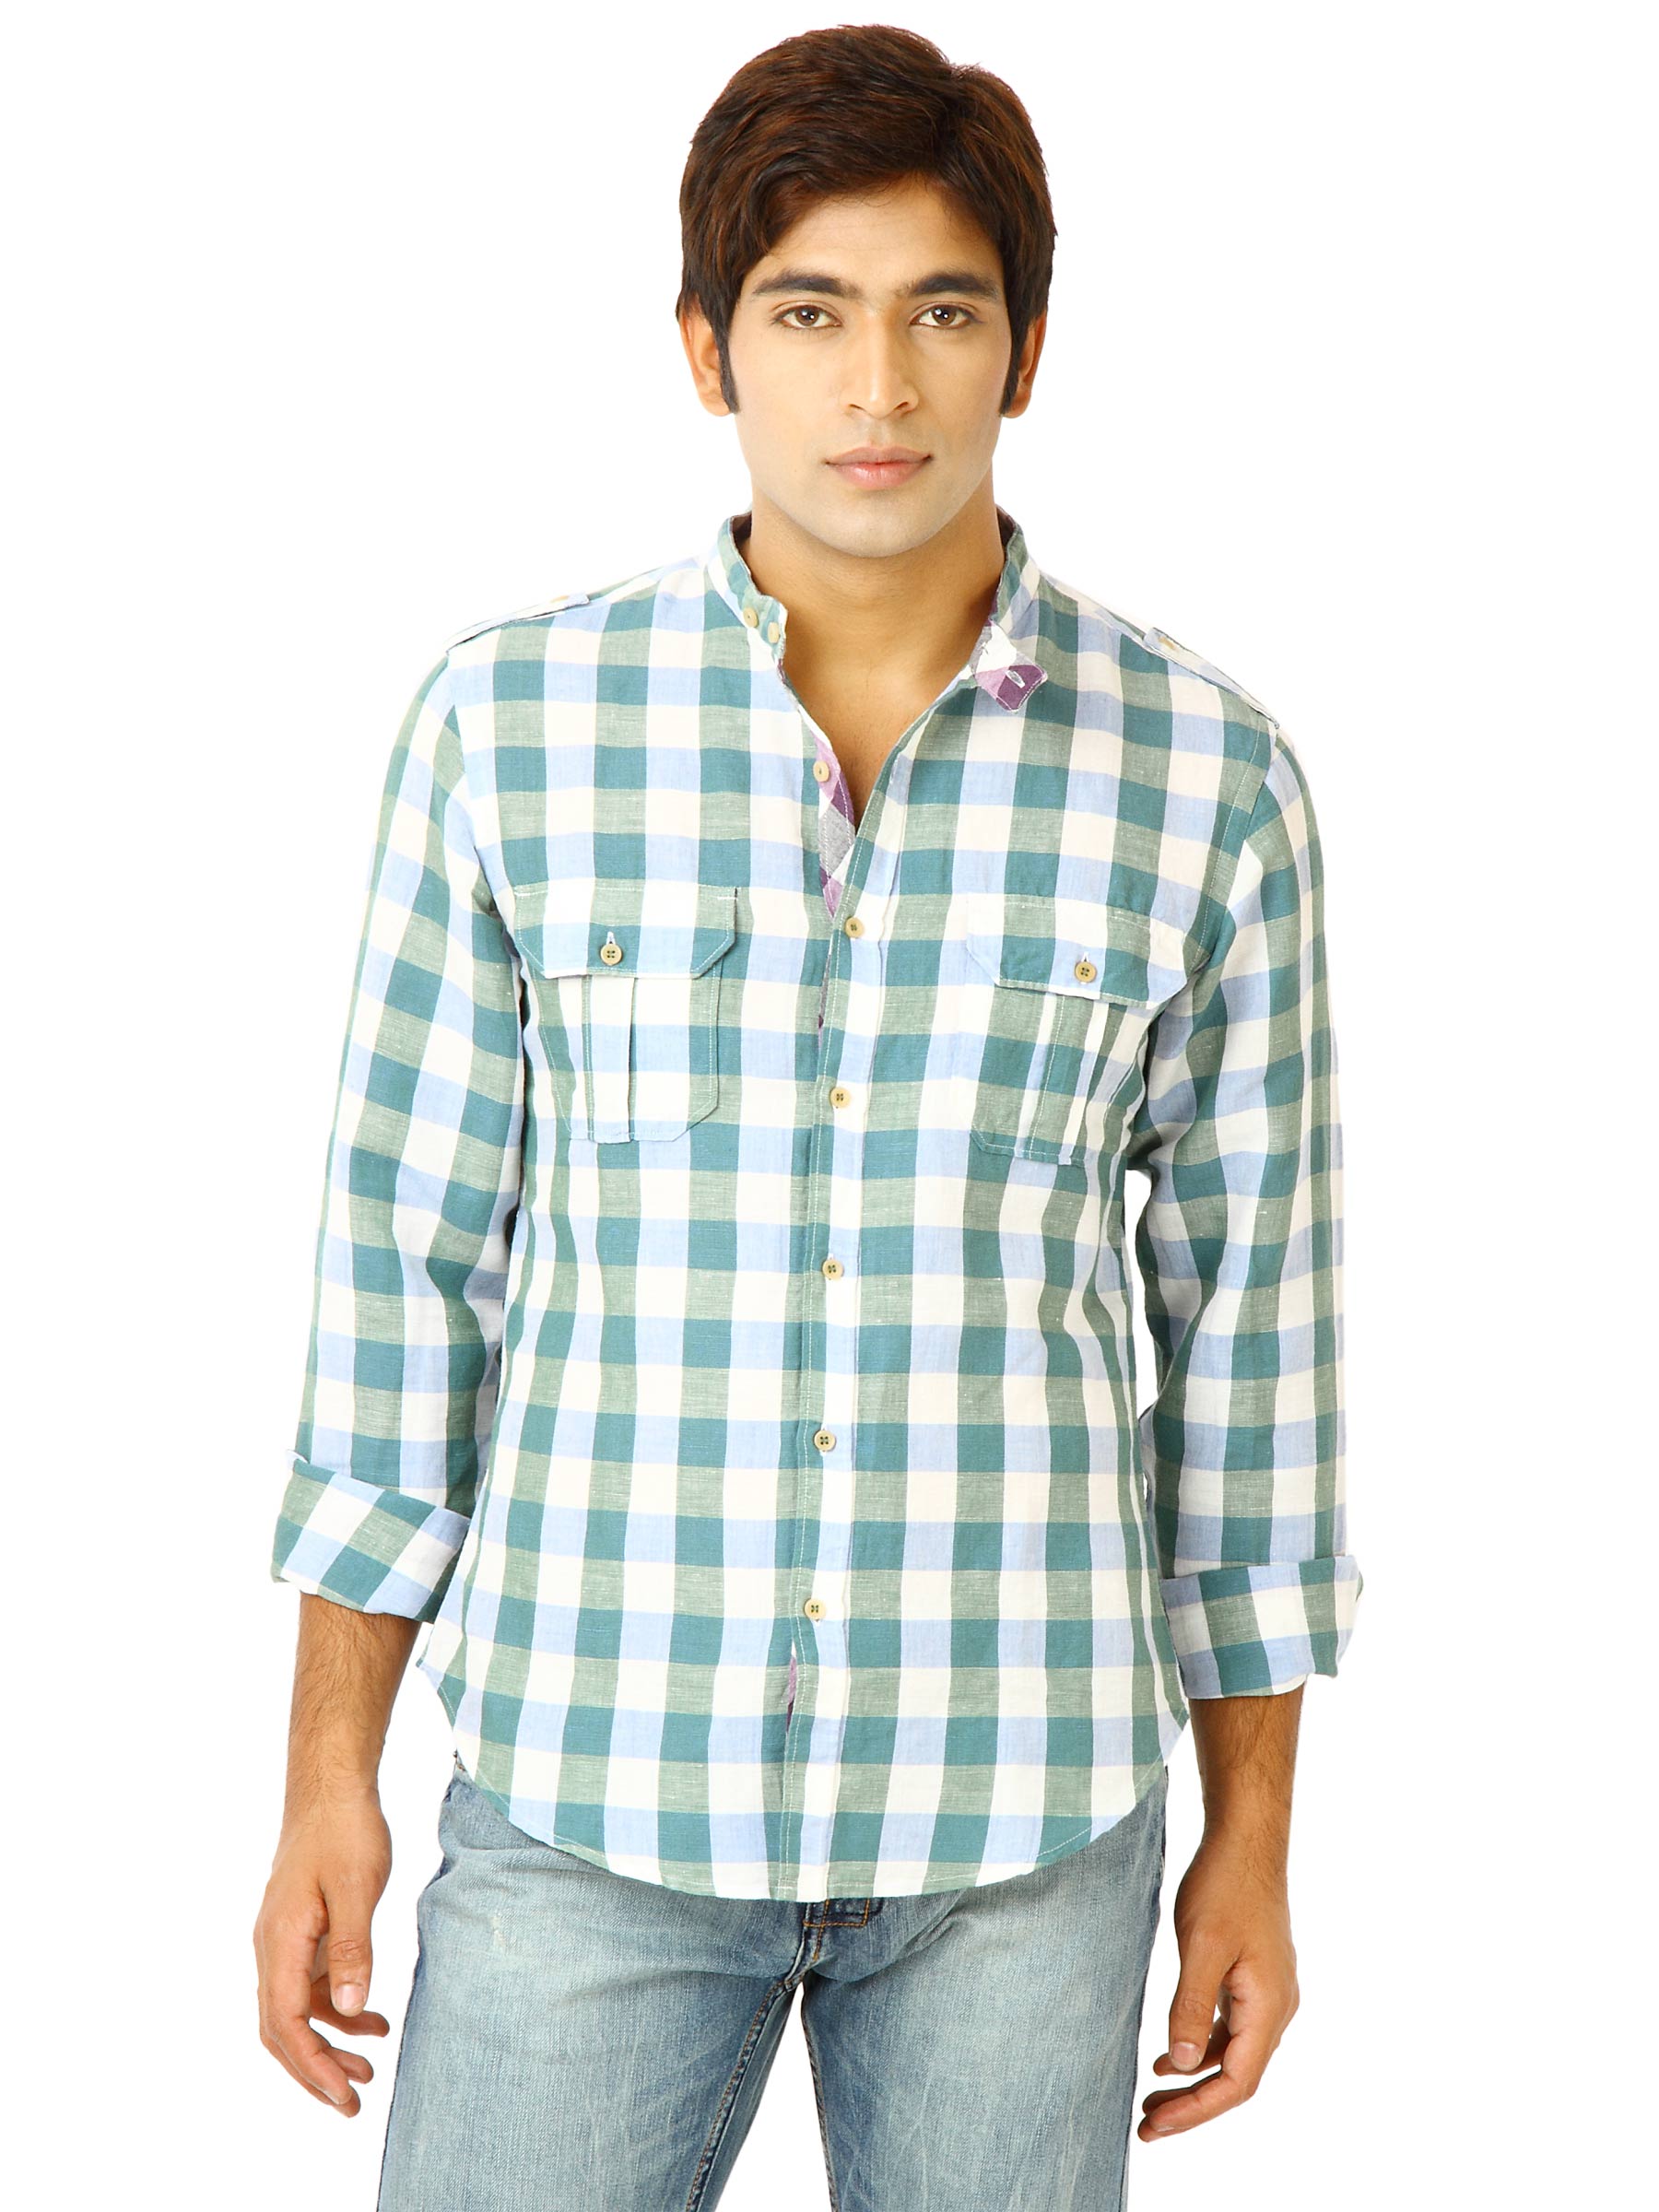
United Colors of Benetton Men Checks Green Shirt
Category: Apparel / Topwear / Shirts
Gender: Men
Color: Green
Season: Fall 2011
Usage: Casual